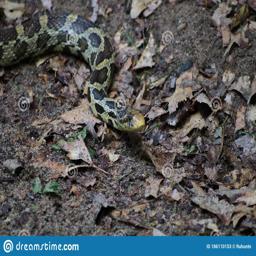
Animal: snakes